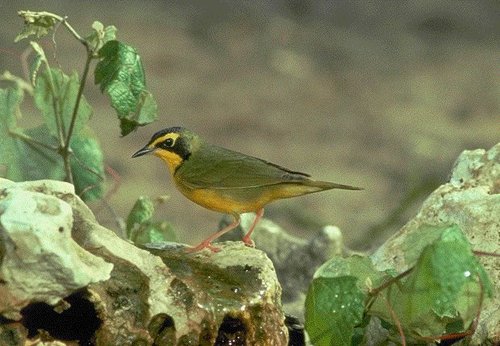
this bird is green and yellow with a small black beak and black eyes.
this bird has a bright yellow throat and eyebrow, a short black bill, and orange tarsuses and feet.
this bird is yellow and green in color with a sharp black beak and black eye rings.
this bird is small with green and yellow feathers and a small beak.
a yellow and black bird is standing on a large rock.
this bird has a yellow belly and throat and green wings with a dark crown and cheek patch.
this is a small bird, with a yellow belly and eyebrows, green primaries and back, and a pointy bill.
a small bird with a yellow breast and green wings.
pretty bird with a dark green crown. yellow eyebrow. dark green cheek patch. yellow throat. greyish bill. olive green secondaries and primaries. yellow side with green in the flank. flesh toned thigh, tarsus and feet.
a small bird with a yellow breast and green wings and short pointed beak.
Species: Kentucky Warbler